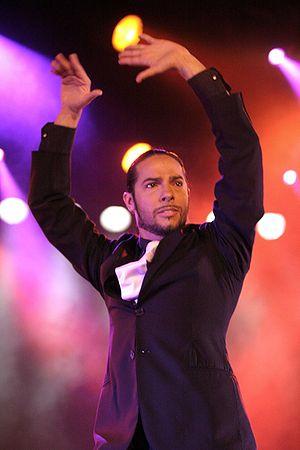
Joaquín Cortés est un chorégraphe, un danseur de flamenco et un acteur né à Cordoue en Espagne en 1969 au sein d'une famille gitane d'Espagne. Sa beauté physique et son extraordinaire charisme scénique font de lui l’un des danseurs les plus connus du flamenco.